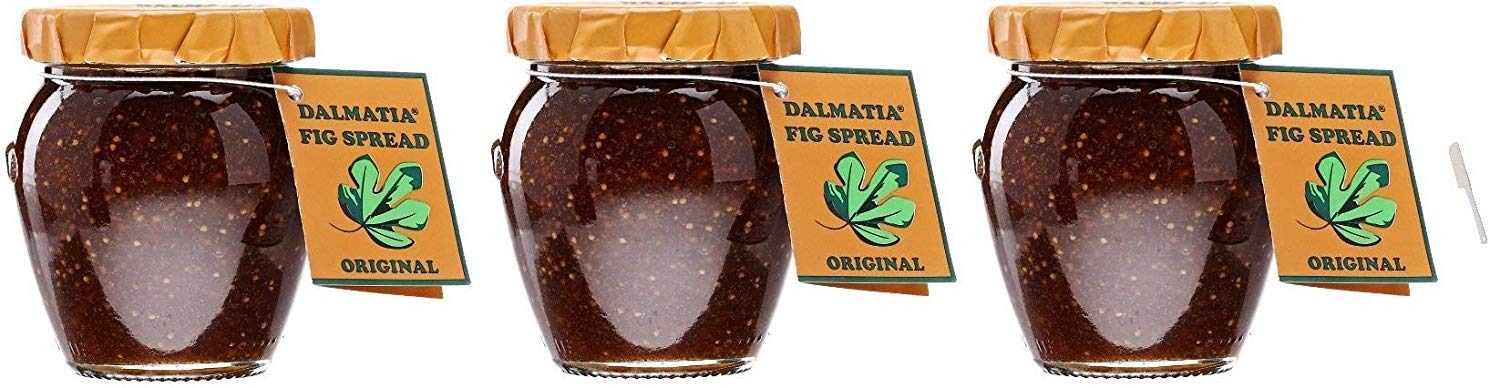
Item Name: Dalmatia Fig Spread, 8.5 oz | All-Natural, Non-GMO, Award-Winning Mediterranean Spread | Perfect for Cheese Boards, Toast & Baking | Product of Croatia (Pack of 3)
Bullet Point 1: Award-Winning Flavor: Crafted with Adriatic figs and sun-ripened to perfection, this spread delivers a rich, complex sweetness with notes of caramel and honey—recognized globally for its premium quality.
Bullet Point 2: All-Natural & Non-GMO: Made with only the finest ingredients and no artificial additives, this fig spread is a wholesome, preservative-free choice for mindful food lovers.
Bullet Point 3: Ideal Pairing for Cheese: A must-have for charcuterie boards—pairs beautifully with Brie, blue cheese, Manchego, and more, enhancing both sweet and savory flavor profiles.
Bullet Point 4: Versatile Culinary Staple: Spread on toast, swirl into yogurt, or use in baking and glazes—its thick, luscious texture and bold fig flavor elevate any dish.
Product Description: Dalmatia Fig Spread 8.5 ounce 3 Pack
Value: 3.0
Unit: Count

Price: 4.82